G. D. Falksen

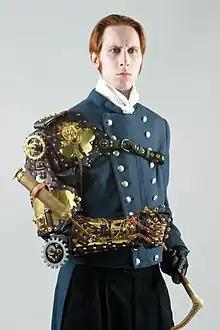
G. D. Falksen in steampunk attire, including a mechanical arm wearable sculpture by Thomas Willeford, utilizing a complex clockwork series of gears

Falksen's work includes several short stories set in his "Cities of Ether" setting, as well as the adventure stories "An Unfortunate Engagement" and "The Mask of Tezcatlipoca," featured in Steampunk Tales. His work has also appeared in the Footprints and Steampunk Reloaded anthologies. His debut novel, "Blood in the Skies", was published by Wildside Press in July 2011; it was the first in a planned series entitled "The Hellfire Chronicles", and was accompanied by a concurrently released soundtrack consisting of music from various steampunk artists.